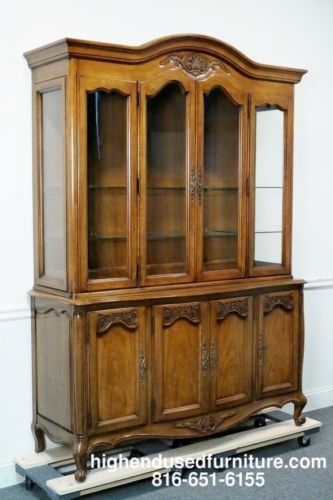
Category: cabinet